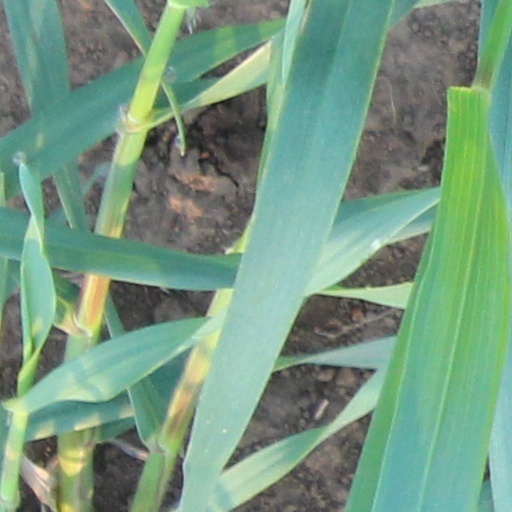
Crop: wheat